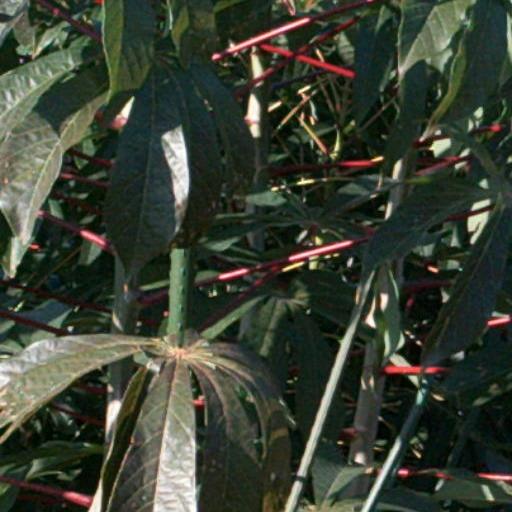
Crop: cassava